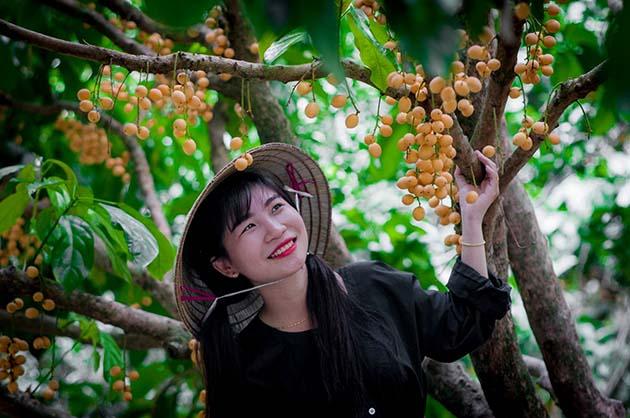
có một cô gái đội nón lá đang đứng dưới một chùm cây